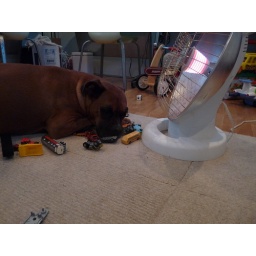
Nutty dog is laying on all of Isaac's cars to get the best spot in the house.